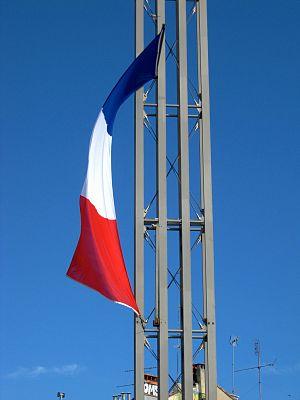
Oriflamme français, place de la Comédie, Montpellier (France), 14 juillet 2008
L'oriflamme désigne, dans la Chanson de Roland, l'étendard de Charlemagne, porté par Geoffroi d’Anjou.
Le drapeau de la France, drapeau tricolore bleu, blanc, rouge, également appelé « drapeau ou pavillon tricolore », est l’emblème et le drapeau national de la République française. Il est le drapeau de la France sans interruption depuis 1830. Il est mentionné dans l’article 2 de la Constitution française de 1958. Ce drapeau aux proportions « 2:3 » est composé de trois bandes verticales bleue, blanche et rouge de largeurs et de longueurs égales.